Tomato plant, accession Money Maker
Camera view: vertical (180 deg); turntable rotation: 330 degrees
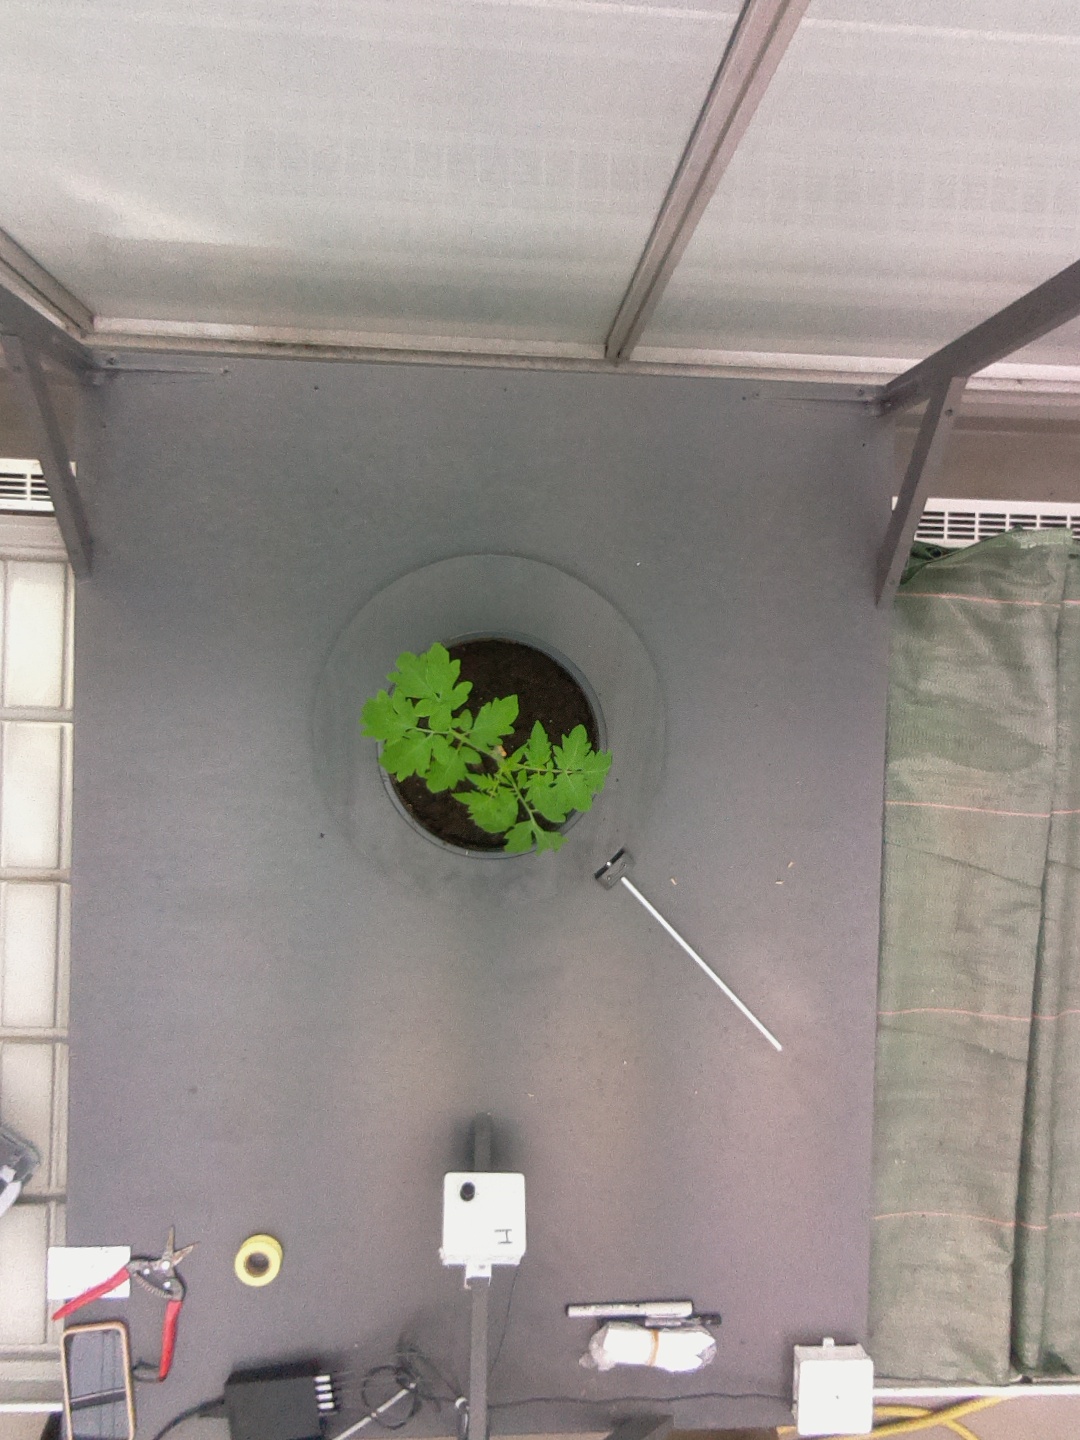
BBCH growth stage 13: 6 of true leaves visible